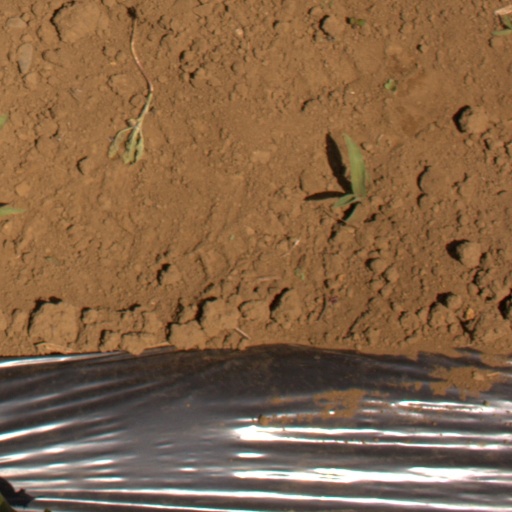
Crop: Jerusalem artichoke